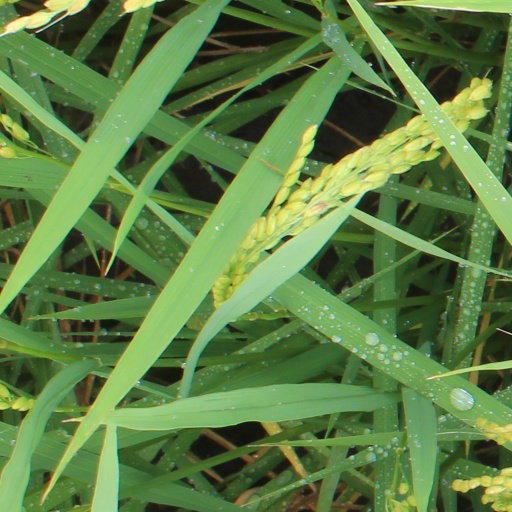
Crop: rice